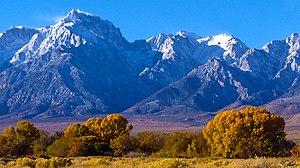
Le mont Williamson, en anglais : Mount Williamson, est un sommet culminant à 4 383 mètres d'altitude dans le centre de la Californie, à l'Ouest des États-Unis. Il fait partie de la Sierra Nevada et se situe à moins de dix kilomètres du mont Whitney, le point culminant du massif et le plus haut sommet du pays en dehors de l'Alaska. Il est constitué de granite. Gravi pour la première fois en 1884, il reste difficile d'accès et peu fréquenté. La montagne est protégée intégralement par la réserve intégrale John Muir et la forêt nationale d'Inyo, ainsi que par la California Bighorn Sheep Zoological Area destinée à protéger une sous-espèce menacée de mouflon endémique de la Sierra Nevada.